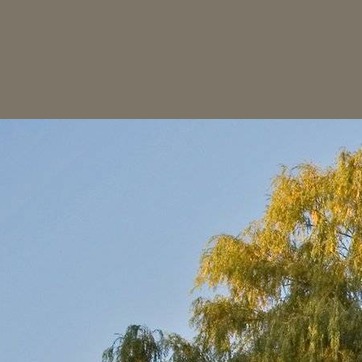
Material: sky